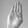
ASL letter: B